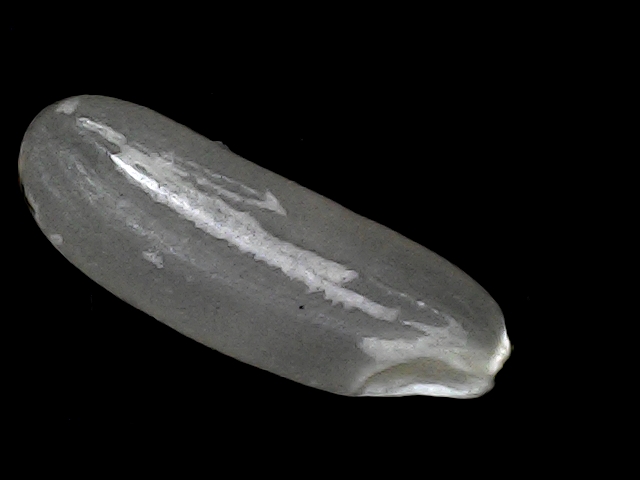
Rice variety: BD30